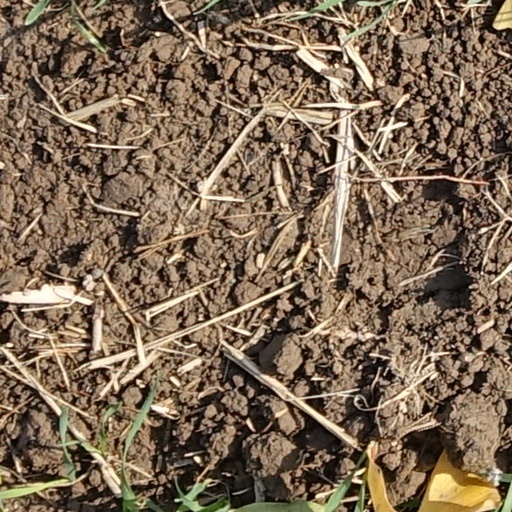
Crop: wheat